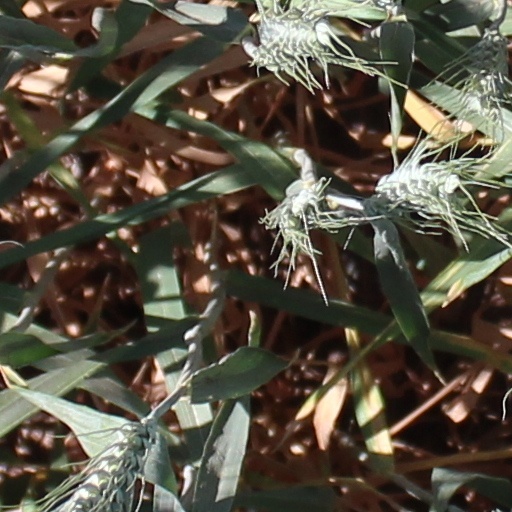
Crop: wheat